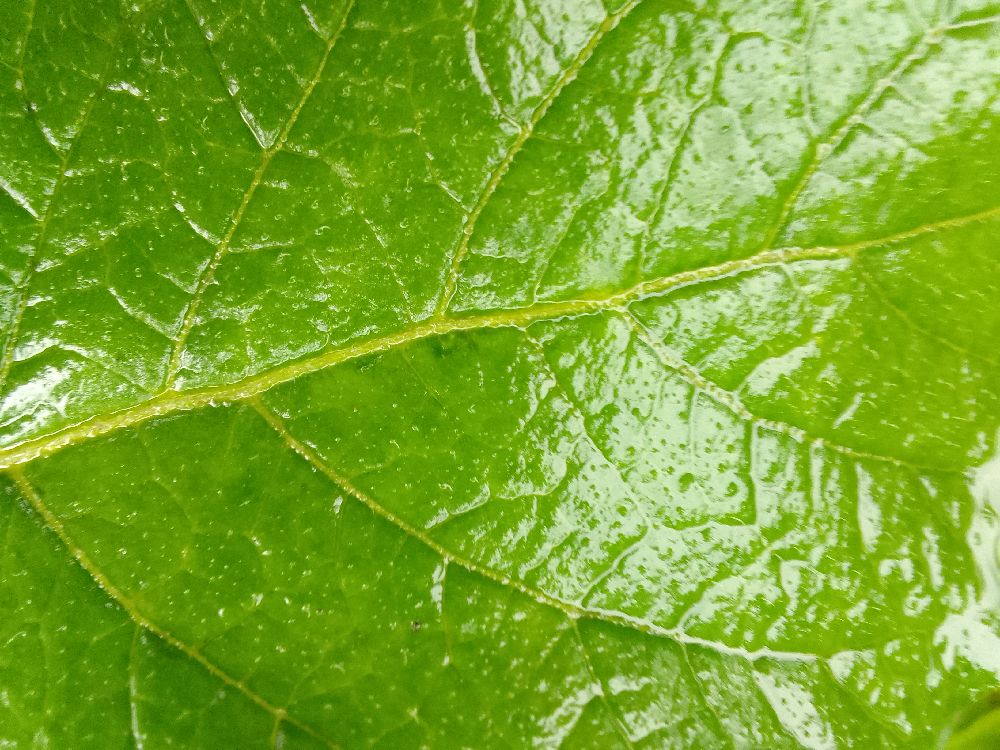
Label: Healthy